2014 People's Climate March

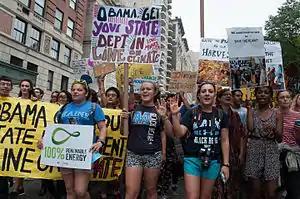
Participating students march down Central Park West.

Science ("The Debate Is Over"), located between 81st and 82nd Streets – This area includes scientists, interfaith groups and related organizations;